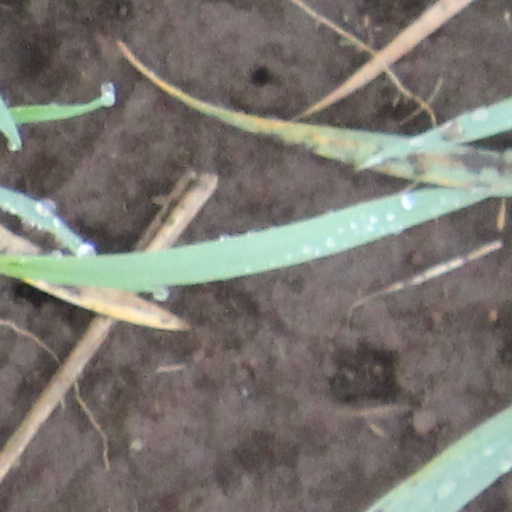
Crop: wheat